Fort Louvois

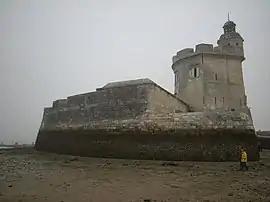
Fort Louvois at low-tide.

Work on building the fort's foundations began on 19 June 1691. Because the islet was made up of shellfish and mud, the work was extremely difficult with the result that by 20 October only the stone foundations were in place despite the fact that the project had already expended more than half the funds budgeted for construction.